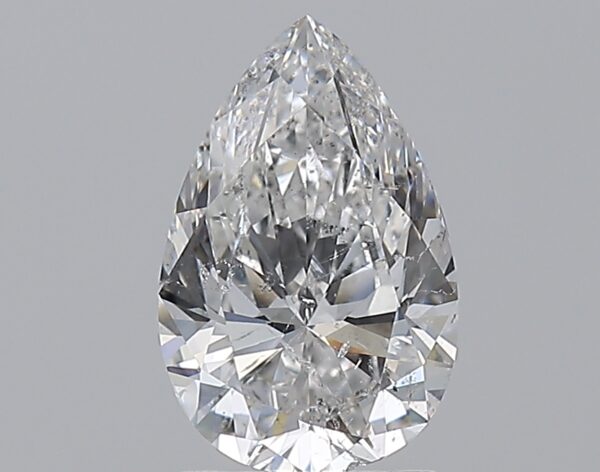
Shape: pear
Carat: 1.5
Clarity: SI2
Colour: E
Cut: EX
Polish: EX
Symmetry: EX
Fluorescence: F
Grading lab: GIA
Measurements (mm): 9.72 x 6.31 x 3.91